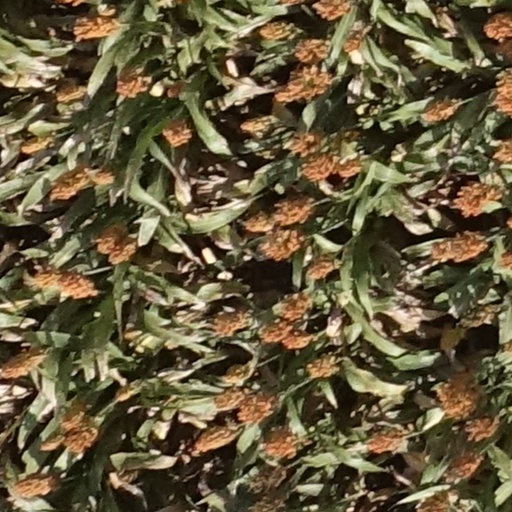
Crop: sorghum